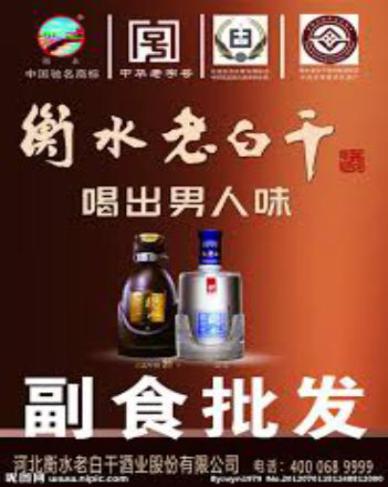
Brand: hengshui laobaigan
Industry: Food